Dream Team (TV series)

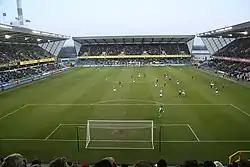
Millwall's The New Den was used as Harchester United's Stadium

The shows's production overseen by Hewland International and aired on the Sky One channel between 1997 and 2007. It was one of the earliest examples of 'subscription' television drama, arriving at a time when Sky television was the leading source in the genre.